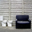
Label: couch